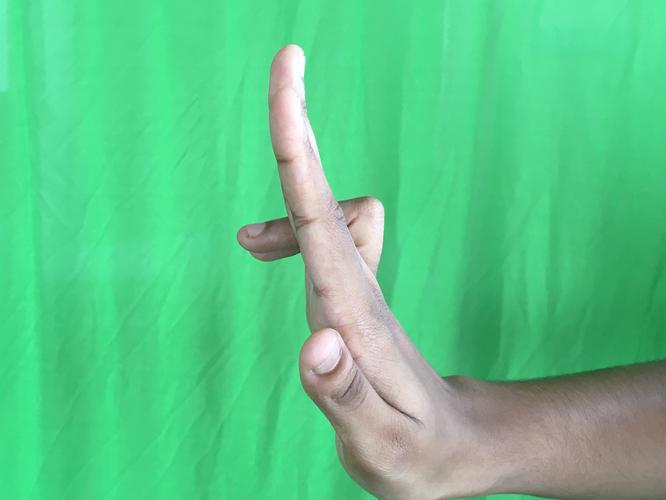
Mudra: Ardhapathaka
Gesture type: single_hand